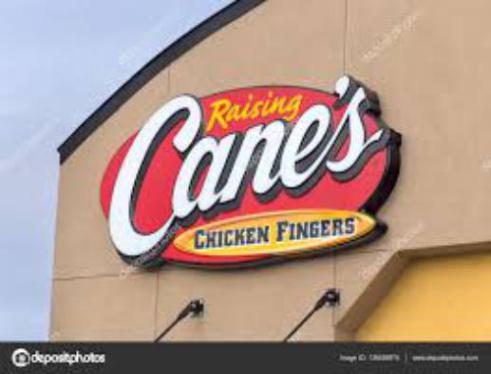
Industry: Food